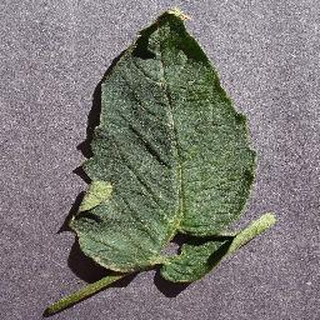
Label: healthy_tomato